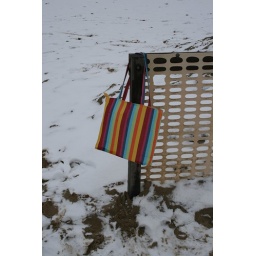
Caro's beach bag in the snow on the beach in Knokke